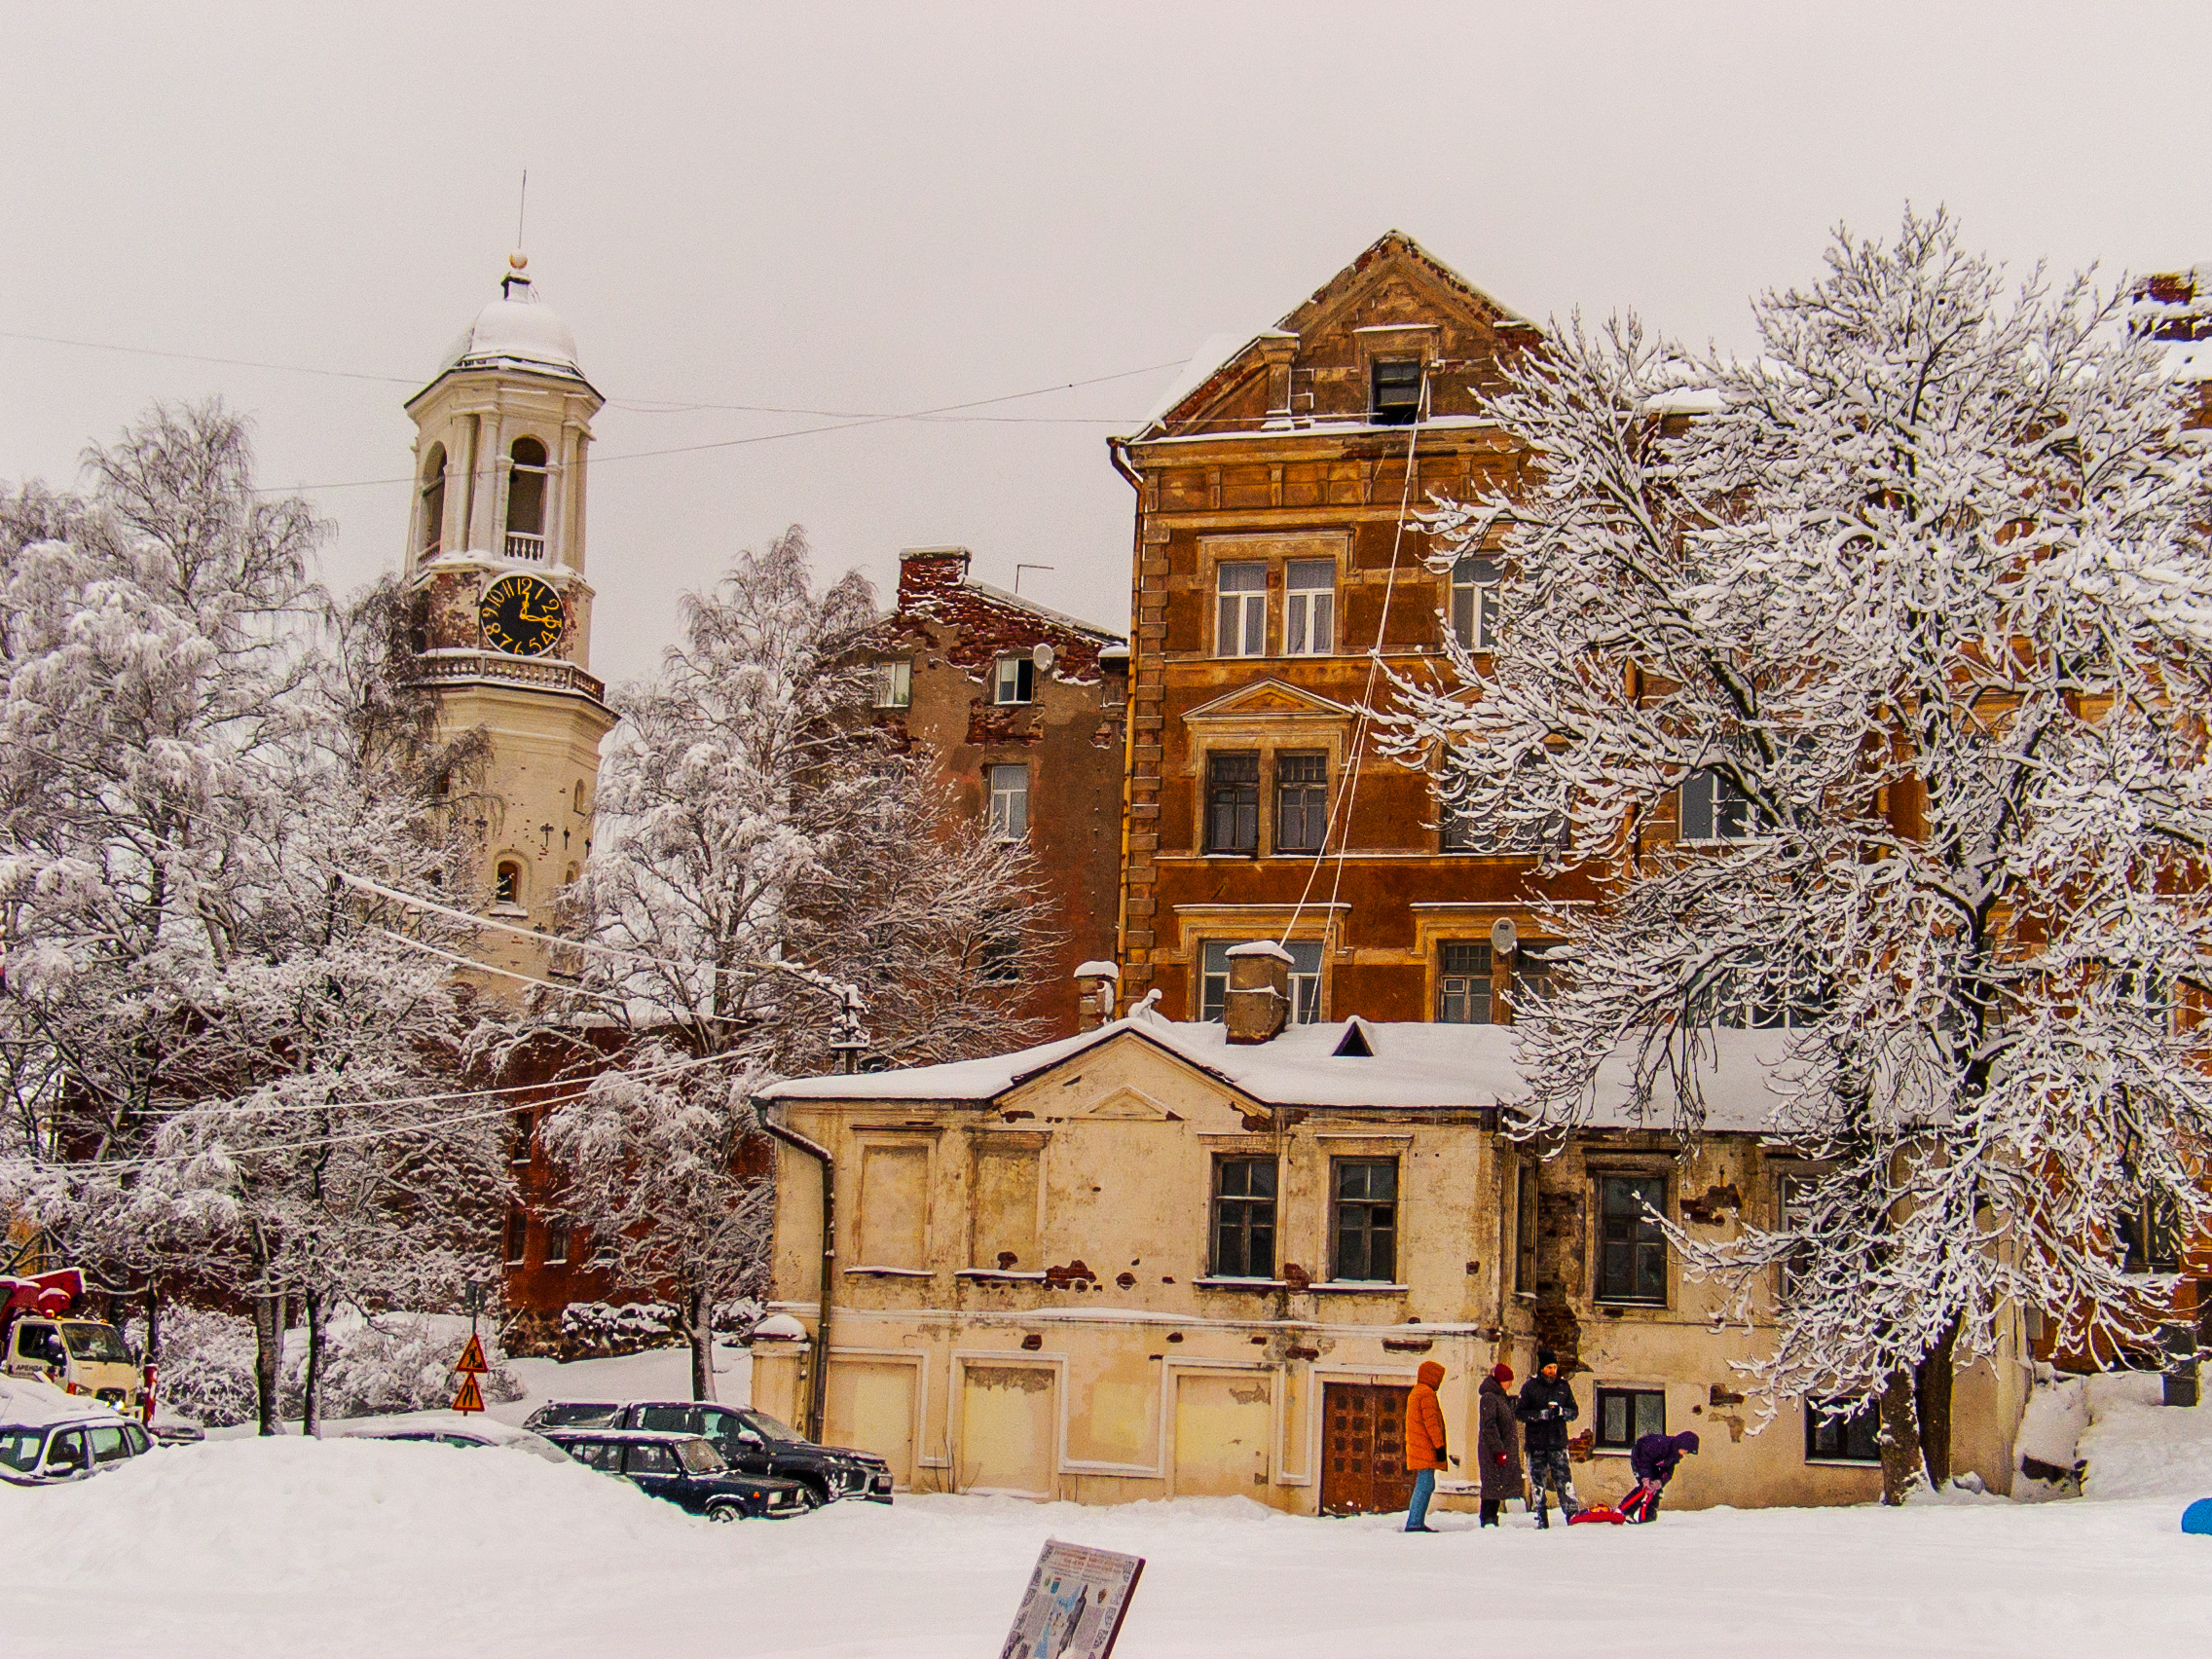
images, building, window, snow, sky, tree, neighbourhood, freezing, residential area, city, roof, rural area, morning, real estate, facade, tower, house, urban area, winter, twig, art, human settlement, suburb, event, frost, spring, steeple, home, spire, chapel, medieval architecture, town, parish, church, landscape, cottage, precipitation, village, place of worship, sugar house, wheel, illustration, estate, street, fir, convent